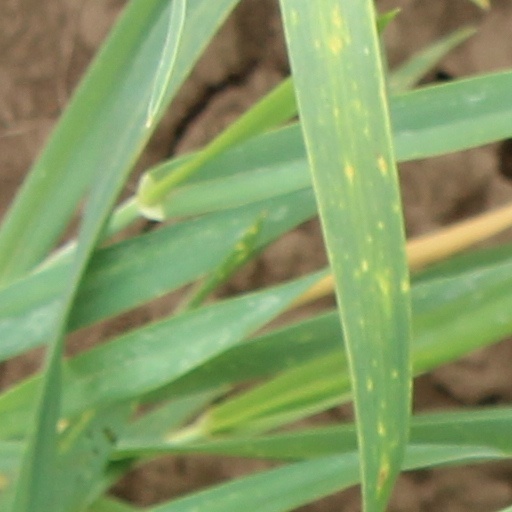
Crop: wheat